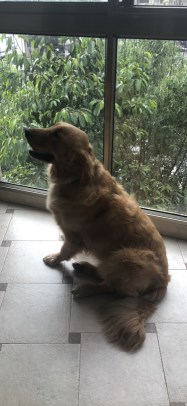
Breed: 5355-n000126-golden_retriever